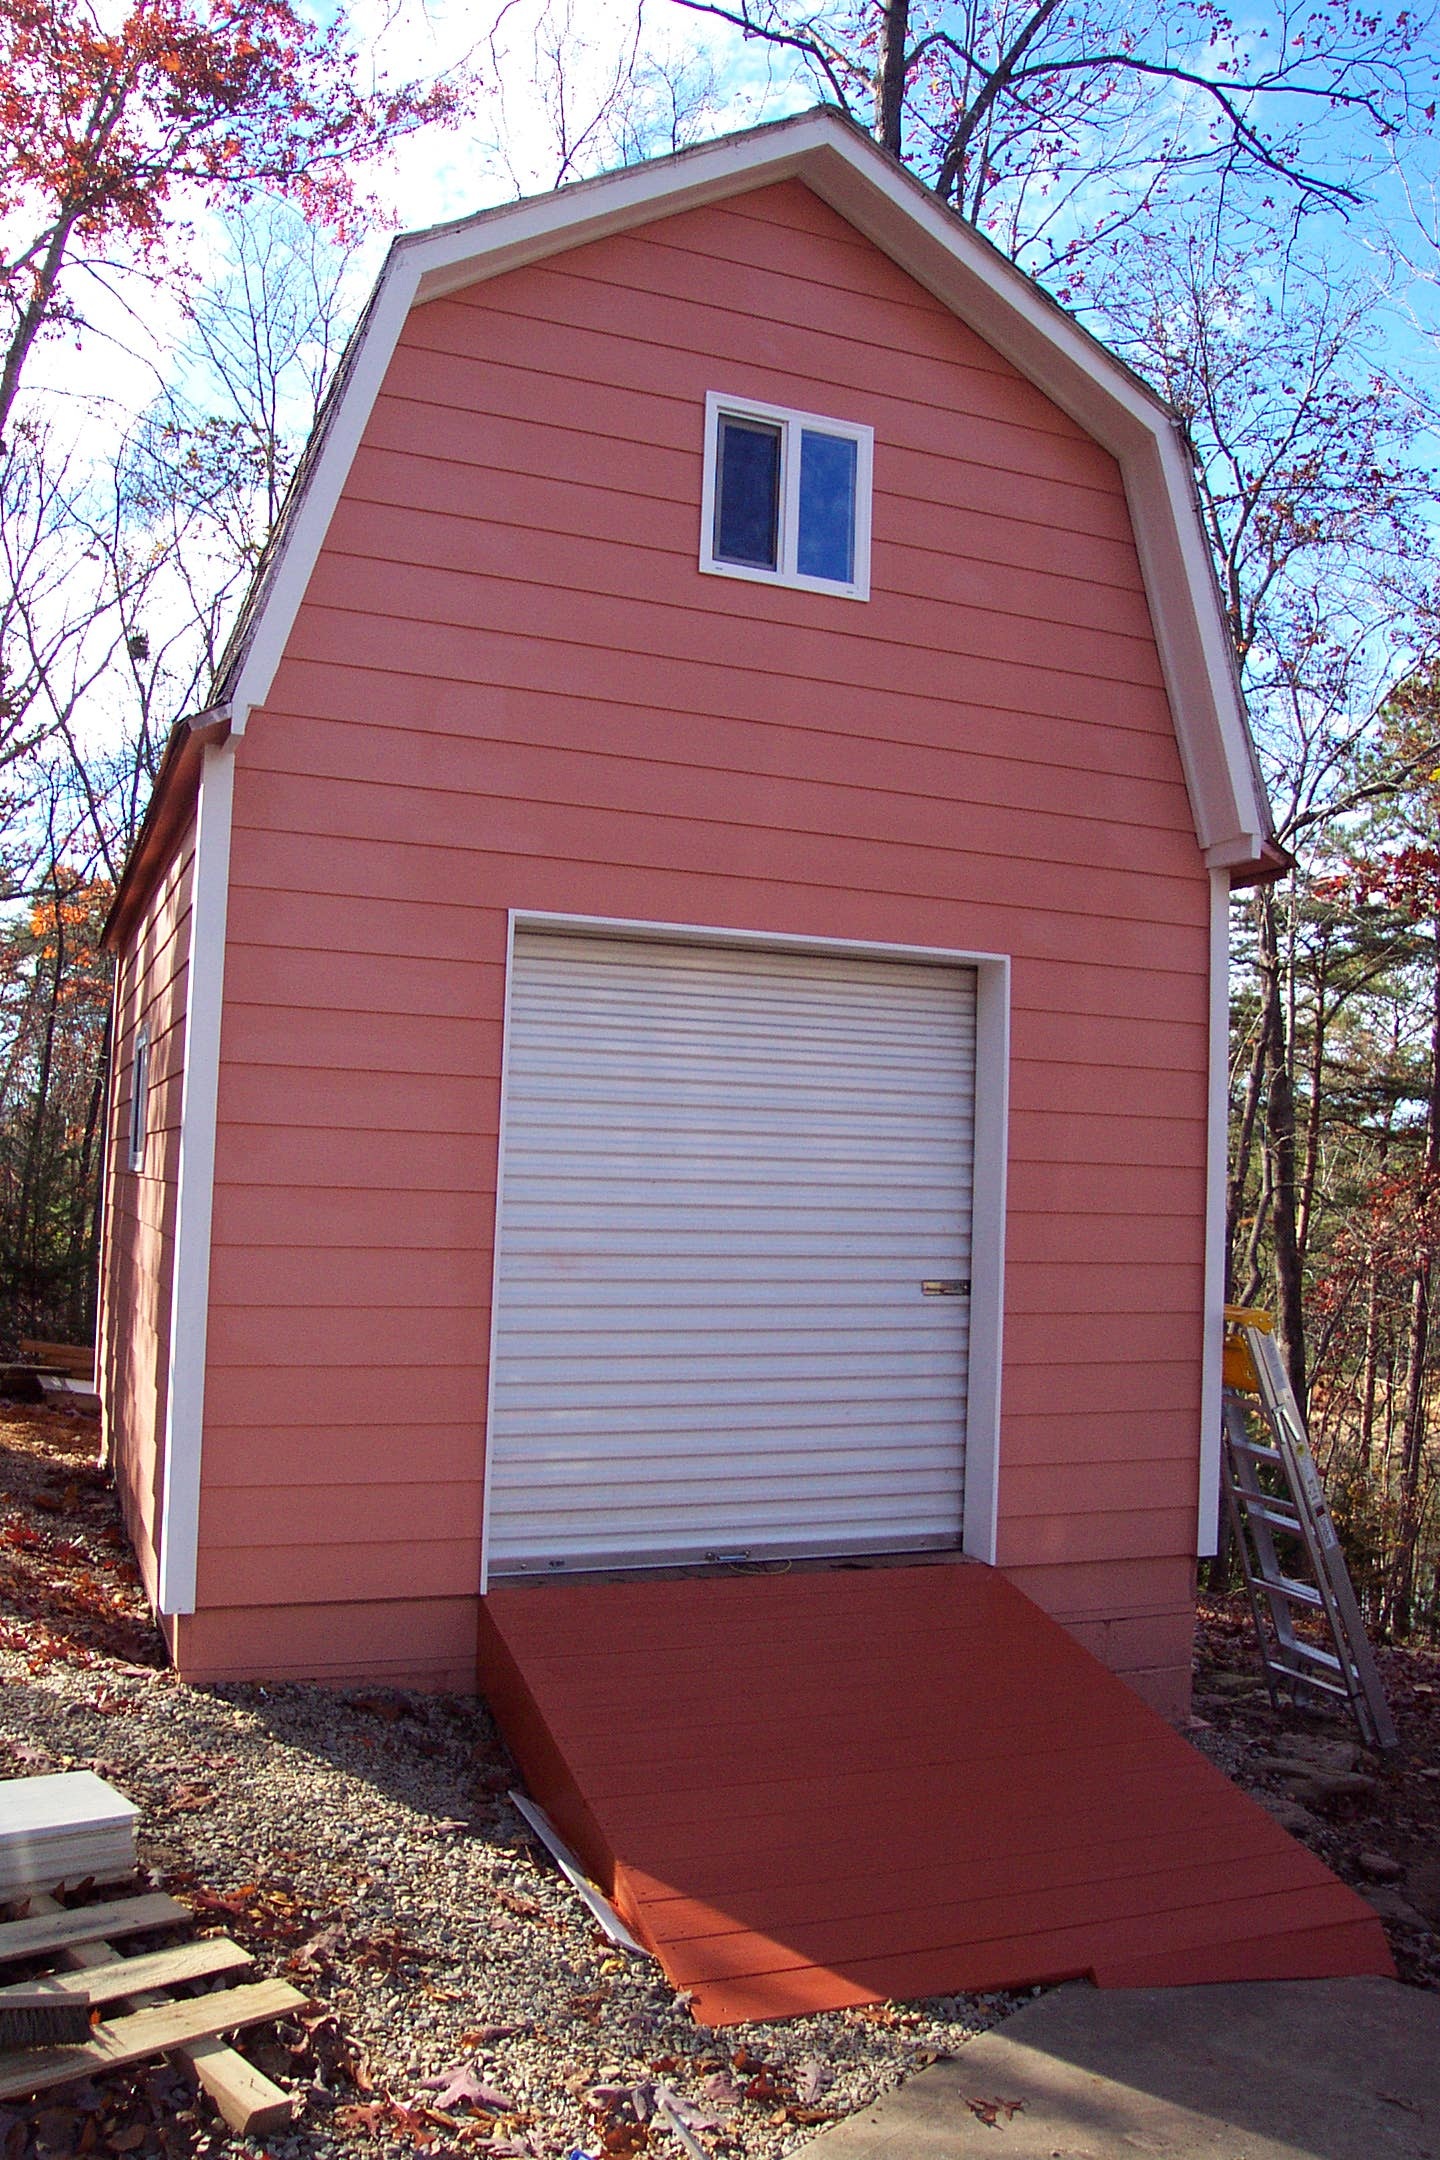
house, building, barn, home, shed, workshop, shop, cottage, backyard, facade, property, storage, siding, outdoor structure